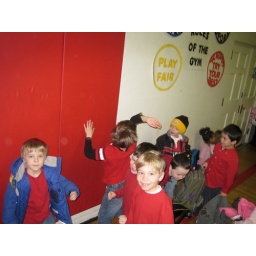
the boys in red